Ferguson, Iowa

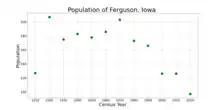
The population of Ferguson, Iowa from US census data

As of the census of 2020, there were 97 people, 42 households, and 32 families residing in the city. The population density was 379.0 inhabitants per square mile (146.3/km). There were 51 housing units at an average density of 199.2 per square mile (76.9/km). The racial makeup of the city was 88.7% White, 0.0% Black or African American, 1.0% Native American, 0.0% Asian, 0.0% Pacific Islander, 0.0% from other races and 10.3% from two or more races. Hispanic or Latino persons of any race comprised 6.2% of the population.